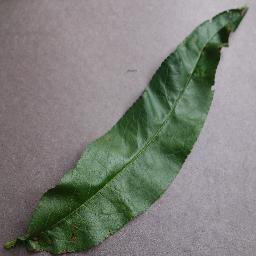
Label: Peach___Bacterial_spot